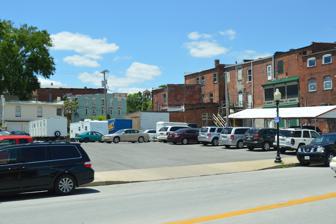
Building: Green Double House
Country: United States of America
Year built: 1858
Historic house in Missouri, United States United States historic place Green Double House U.S. National Register of Historic Places Green Double House site, July 2014 Show map of Missouri Show map of the United States Location 113-115 S. Third St., Hannibal, Missouri Coordinates 39°42′31″N 91°21′23″W / 39.70861°N 91.35639°W / 39.70861; -91.35639 Area 0.1 acres (0.040 ha) Built 1857 ( 1857 ) -1858 Built by Green, Moses P. Architectural style Raised Cottage MPS Hannibal Central Business District MRA NRHP reference No. 86002133 Added to NRHP August 1, 1986 Green Double House is a historic duplex home located at Hannibal , Marion County, Missouri .  It was built in 1857–1858, and was a one-story, "raised cottage" or the "double gallery" clapboard structure on a completely exposed squared rubble basement. The house was divided into two residences. It has been demolished. It was added to the National Register of Historic Places in 1986. References